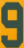
Number: 9